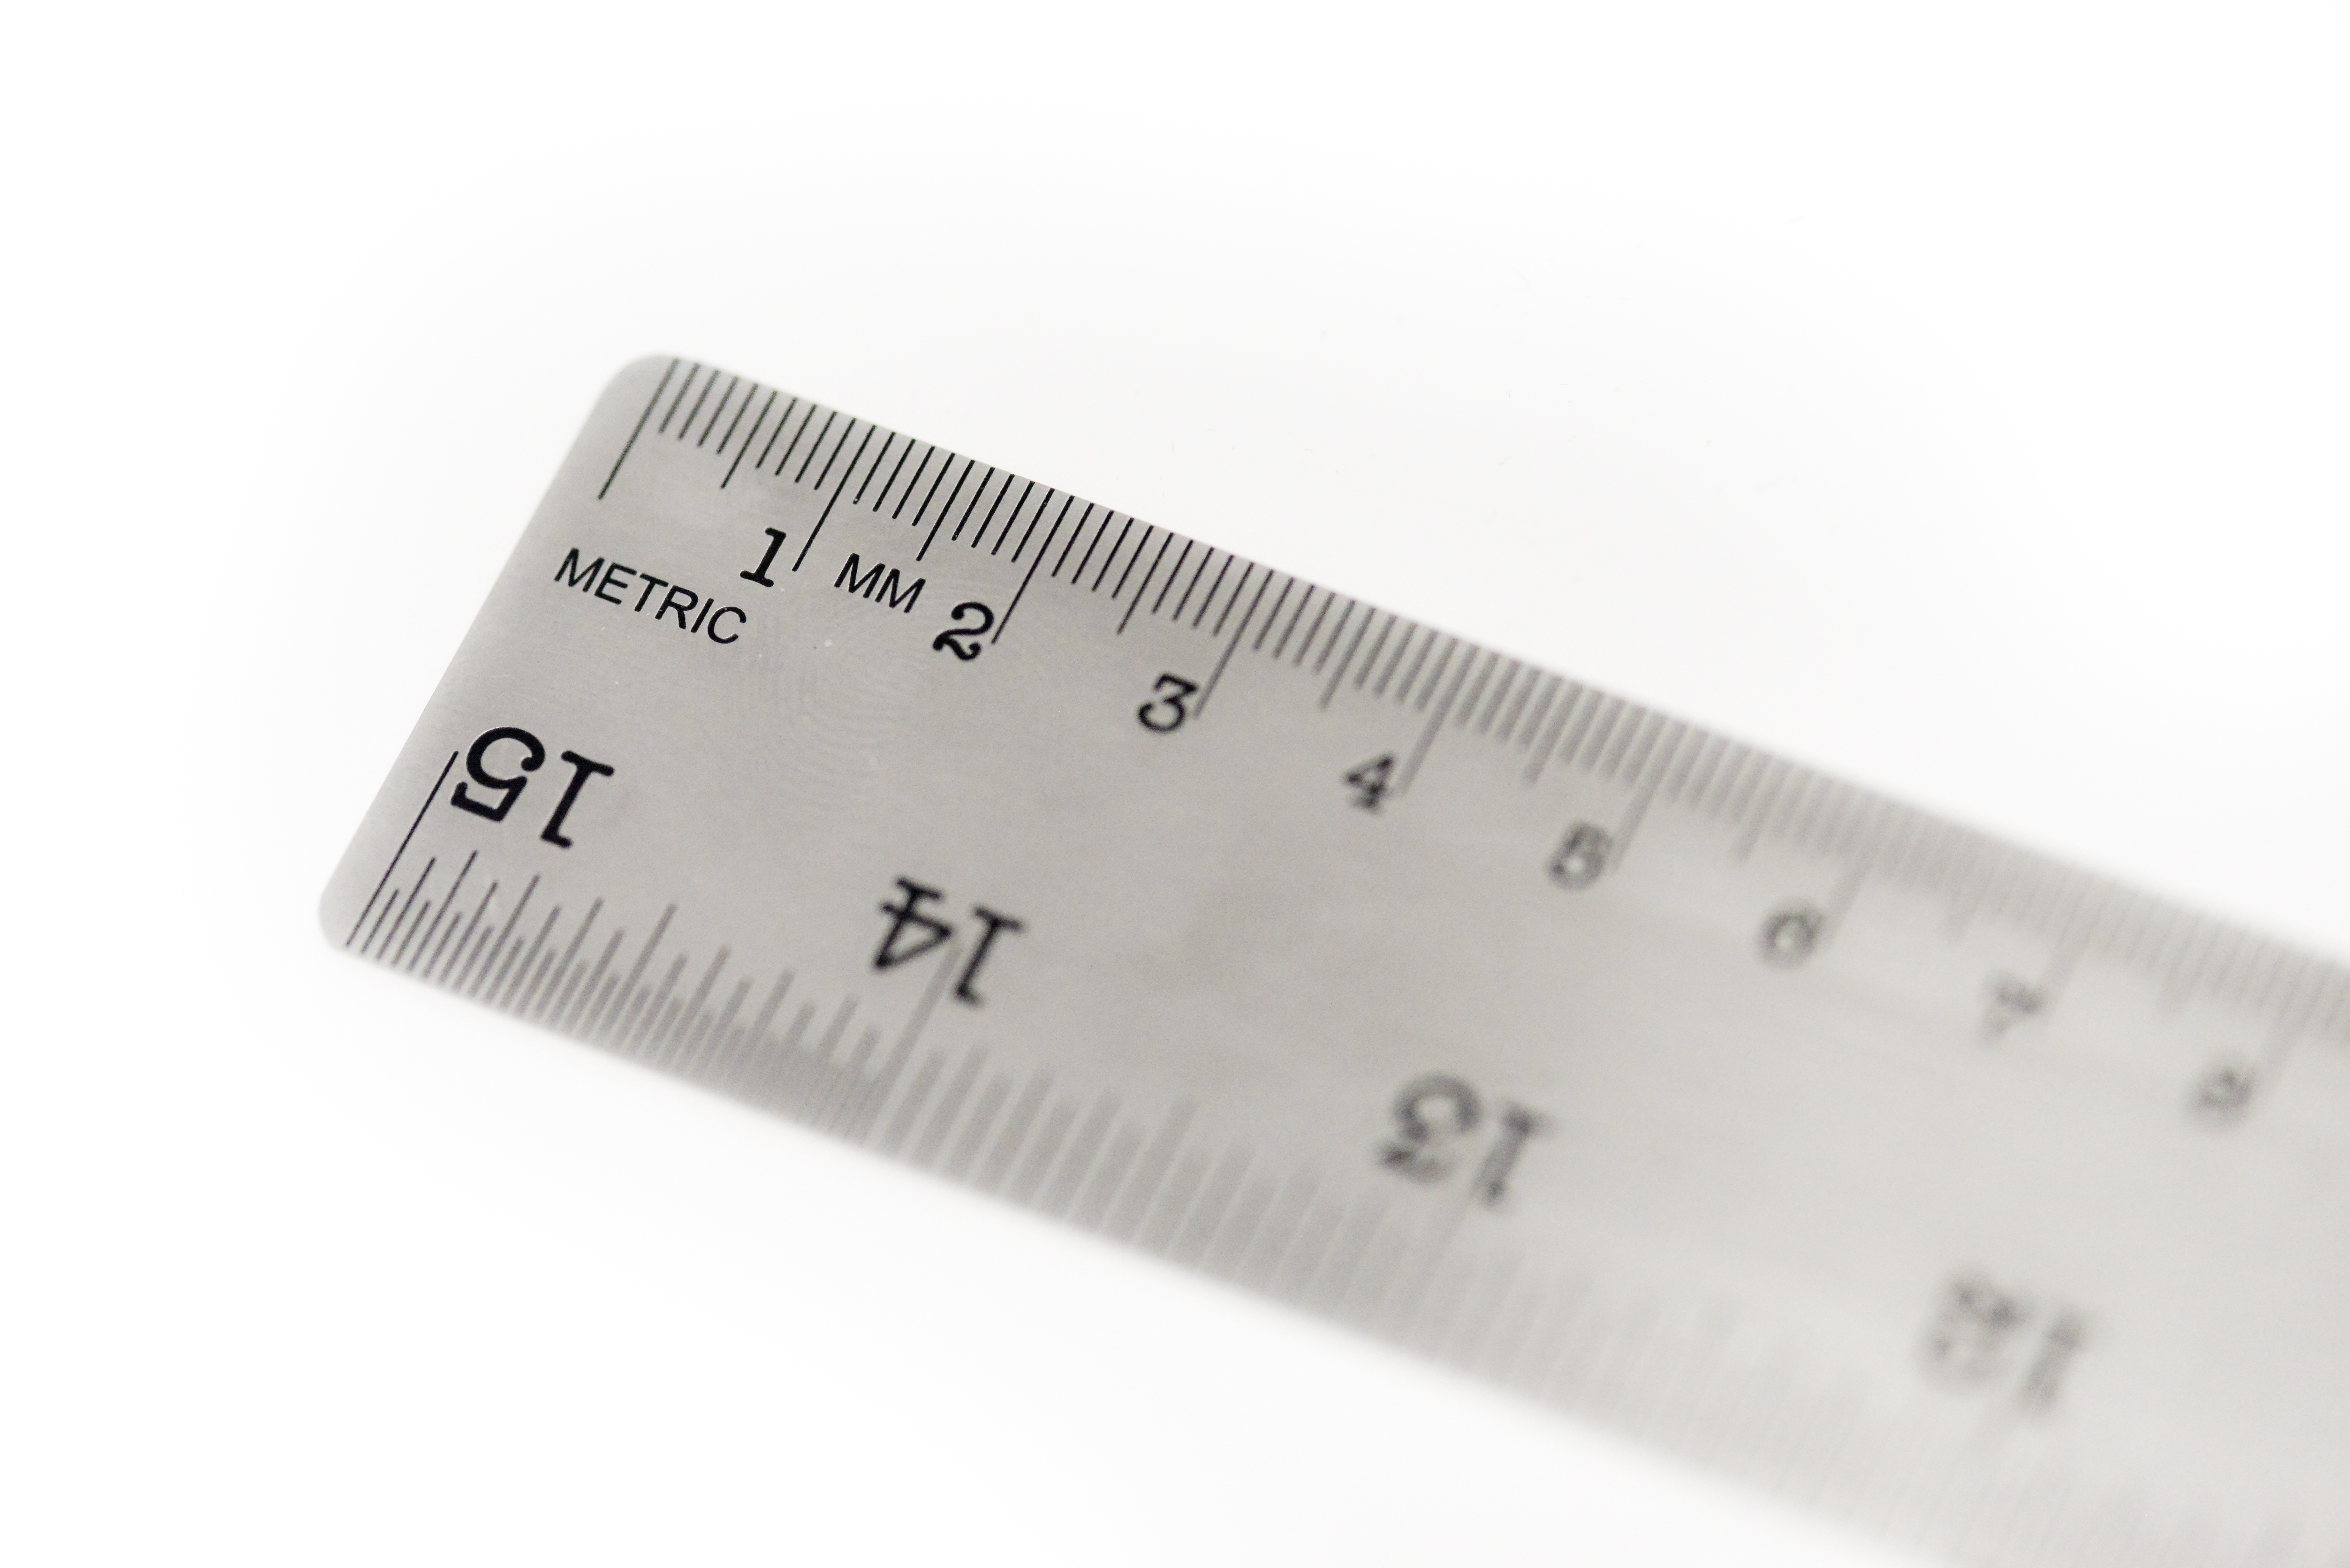
tool, equipment, measure, gauge, ruler, measurement, math, label, draft, engineering, drafting, size, length, width, millimeters, millimeter, centimeter, metric system, metal ruler, metric, measuring instrument